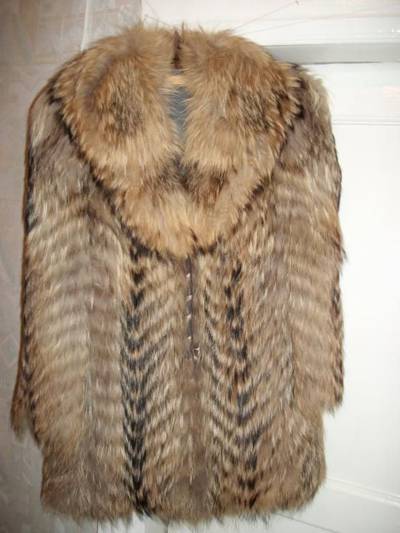
Waste category: clothes